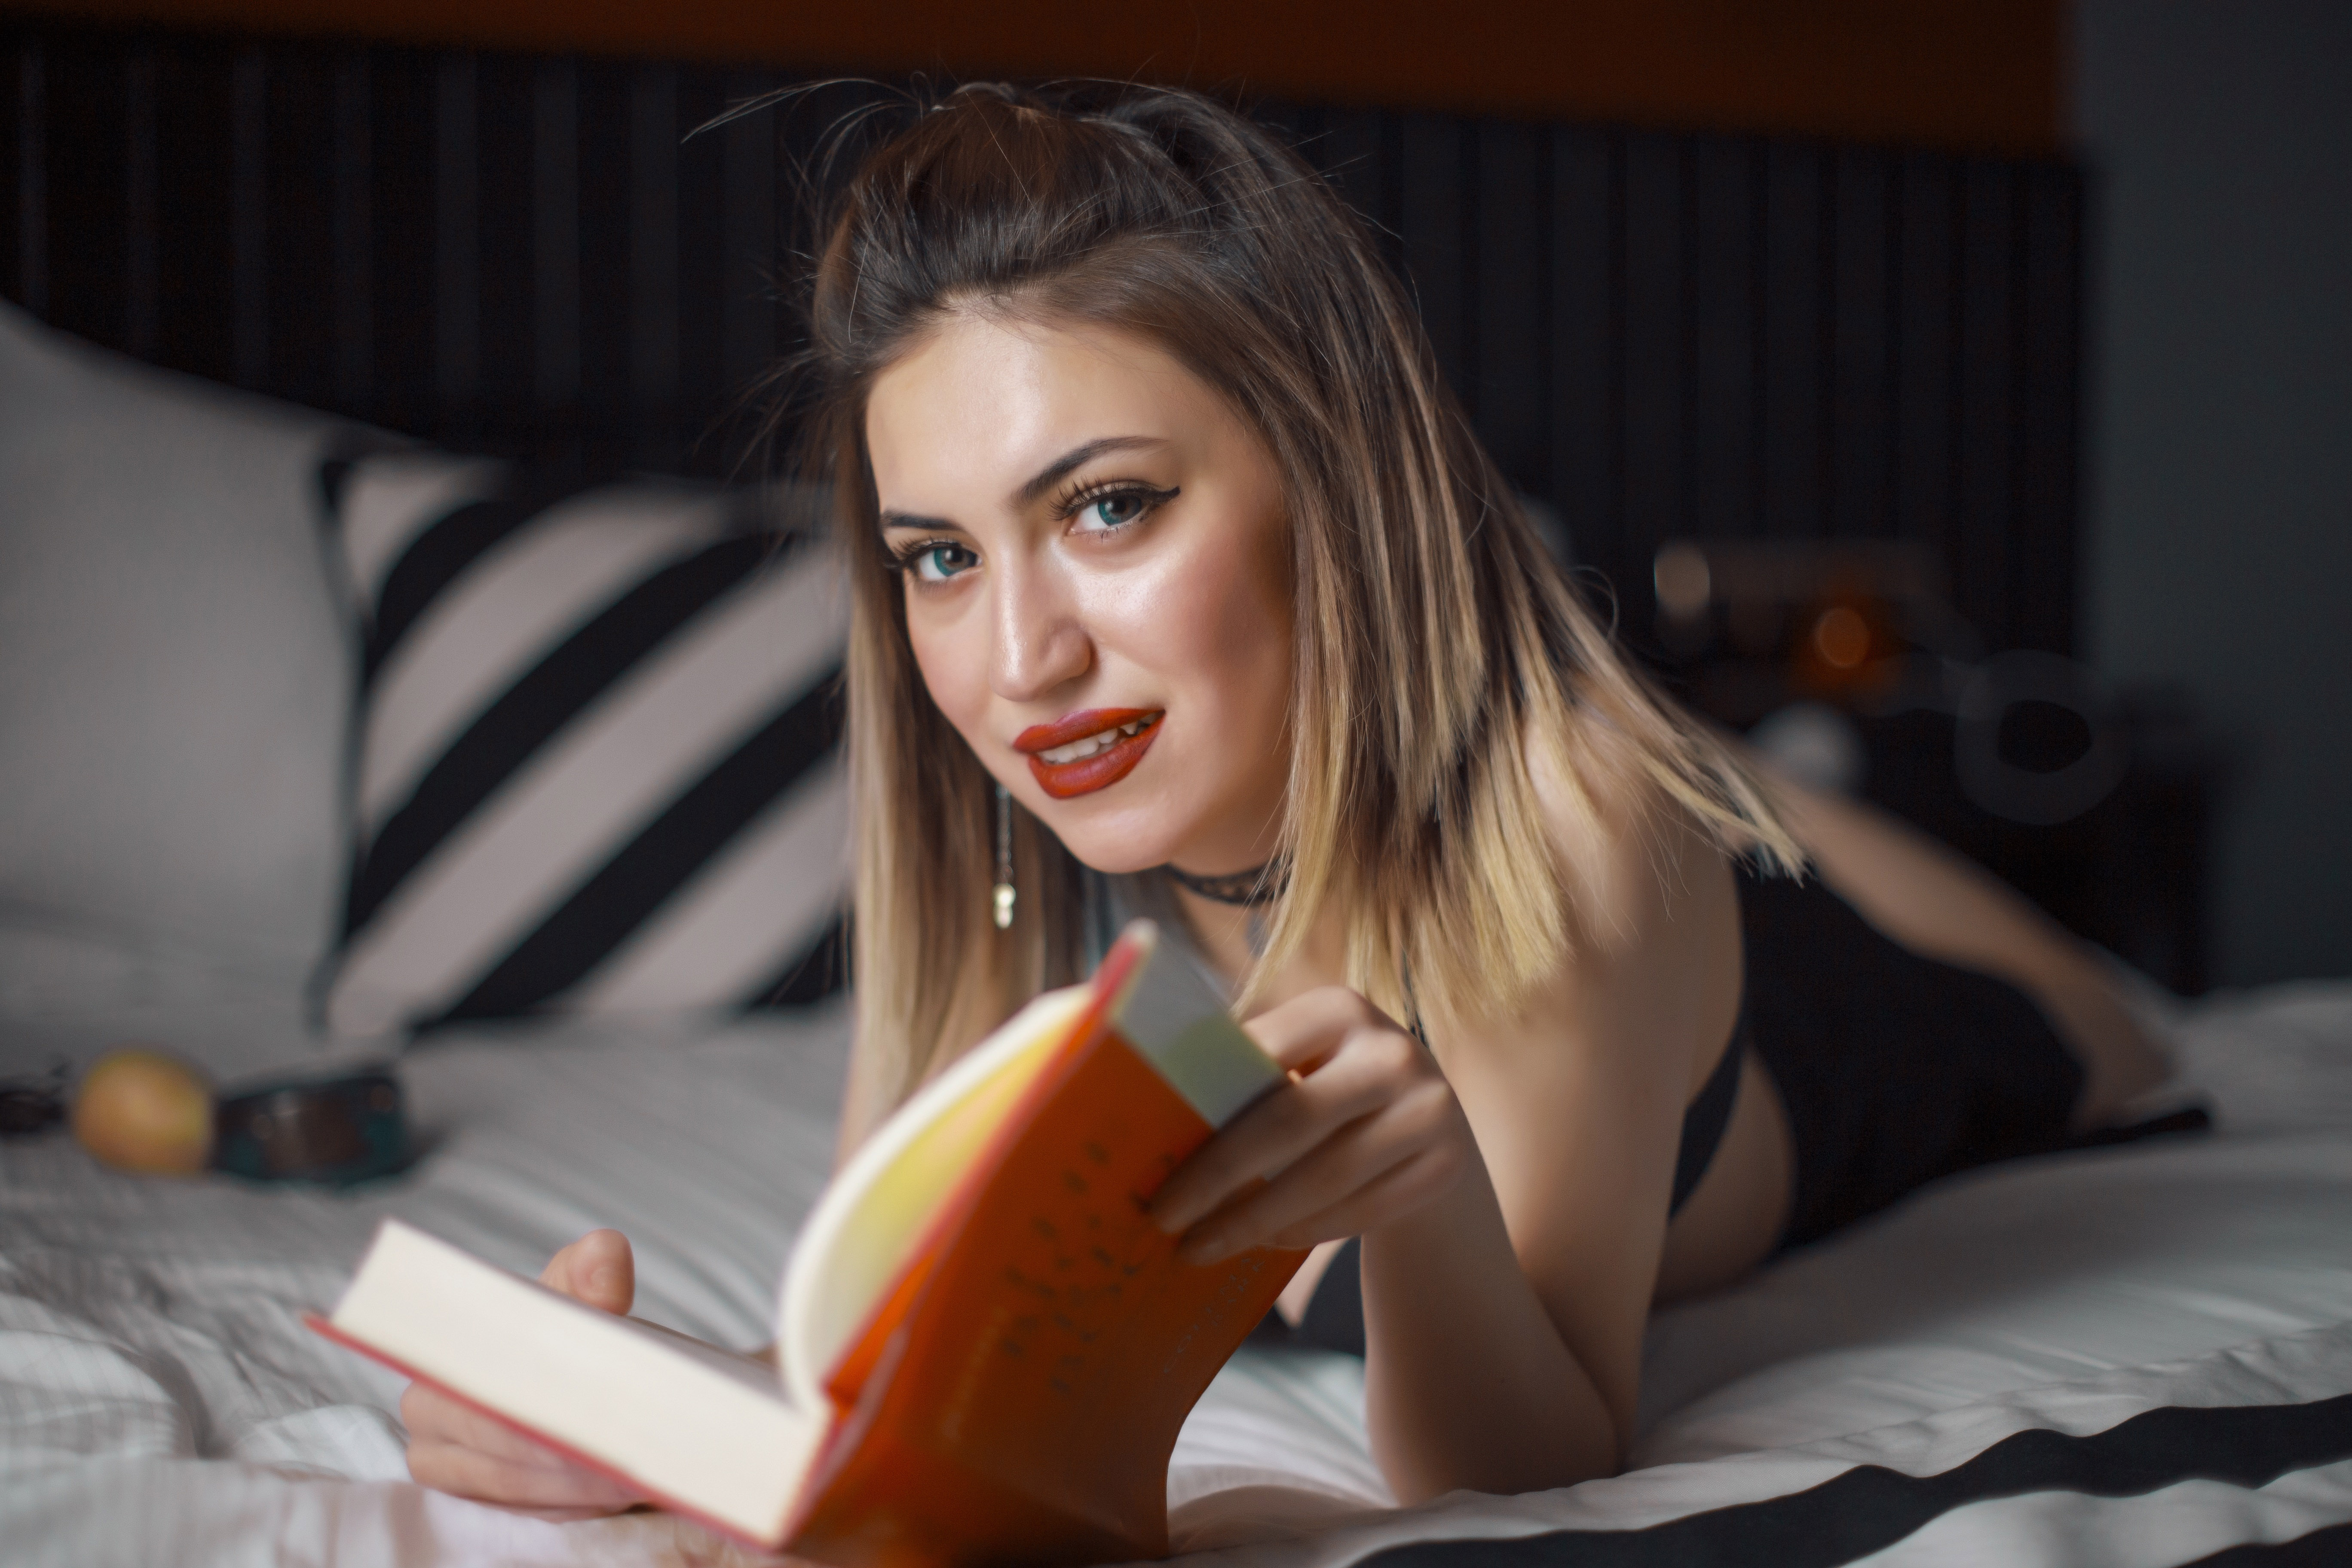
hair, face, blond, beauty, long hair, yellow, lip, sitting, brown hair, bed, room, human leg, smile, leg, mouth, photography, hand, reading, finger, model, furniture, vacation